Mammon (painting)

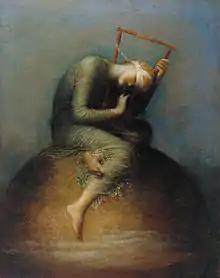
blind girl sitting on an orange ball

"Mammon" was first exhibited in 1885, under the title of "Mammon Dedicated to his Worshippers". The catalogue accompanying this exhibition described this unusual title as "righteously scornful". Aside from an oil sketch now in the Watts Gallery, only one completed version of "Mammon" was made. This was among a number of paintings donated by Watts to the South Kensington Museum (now the Victoria and Albert Museum) in late 1886. In 1897 it was one of the 17 Watts works transferred to the newly created Tate Gallery (commonly known as the Tate Gallery, now Tate Britain); at the time, Watts was so highly regarded that an entire room of the new museum was dedicated to his works.